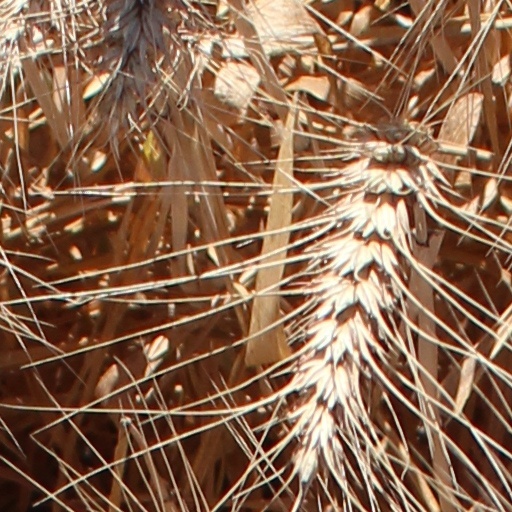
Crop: wheat